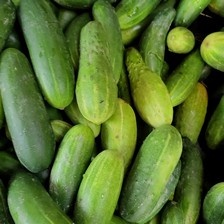
Label: cucumber